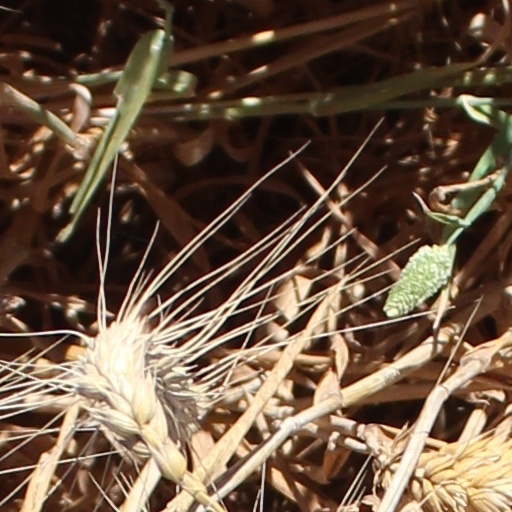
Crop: wheat